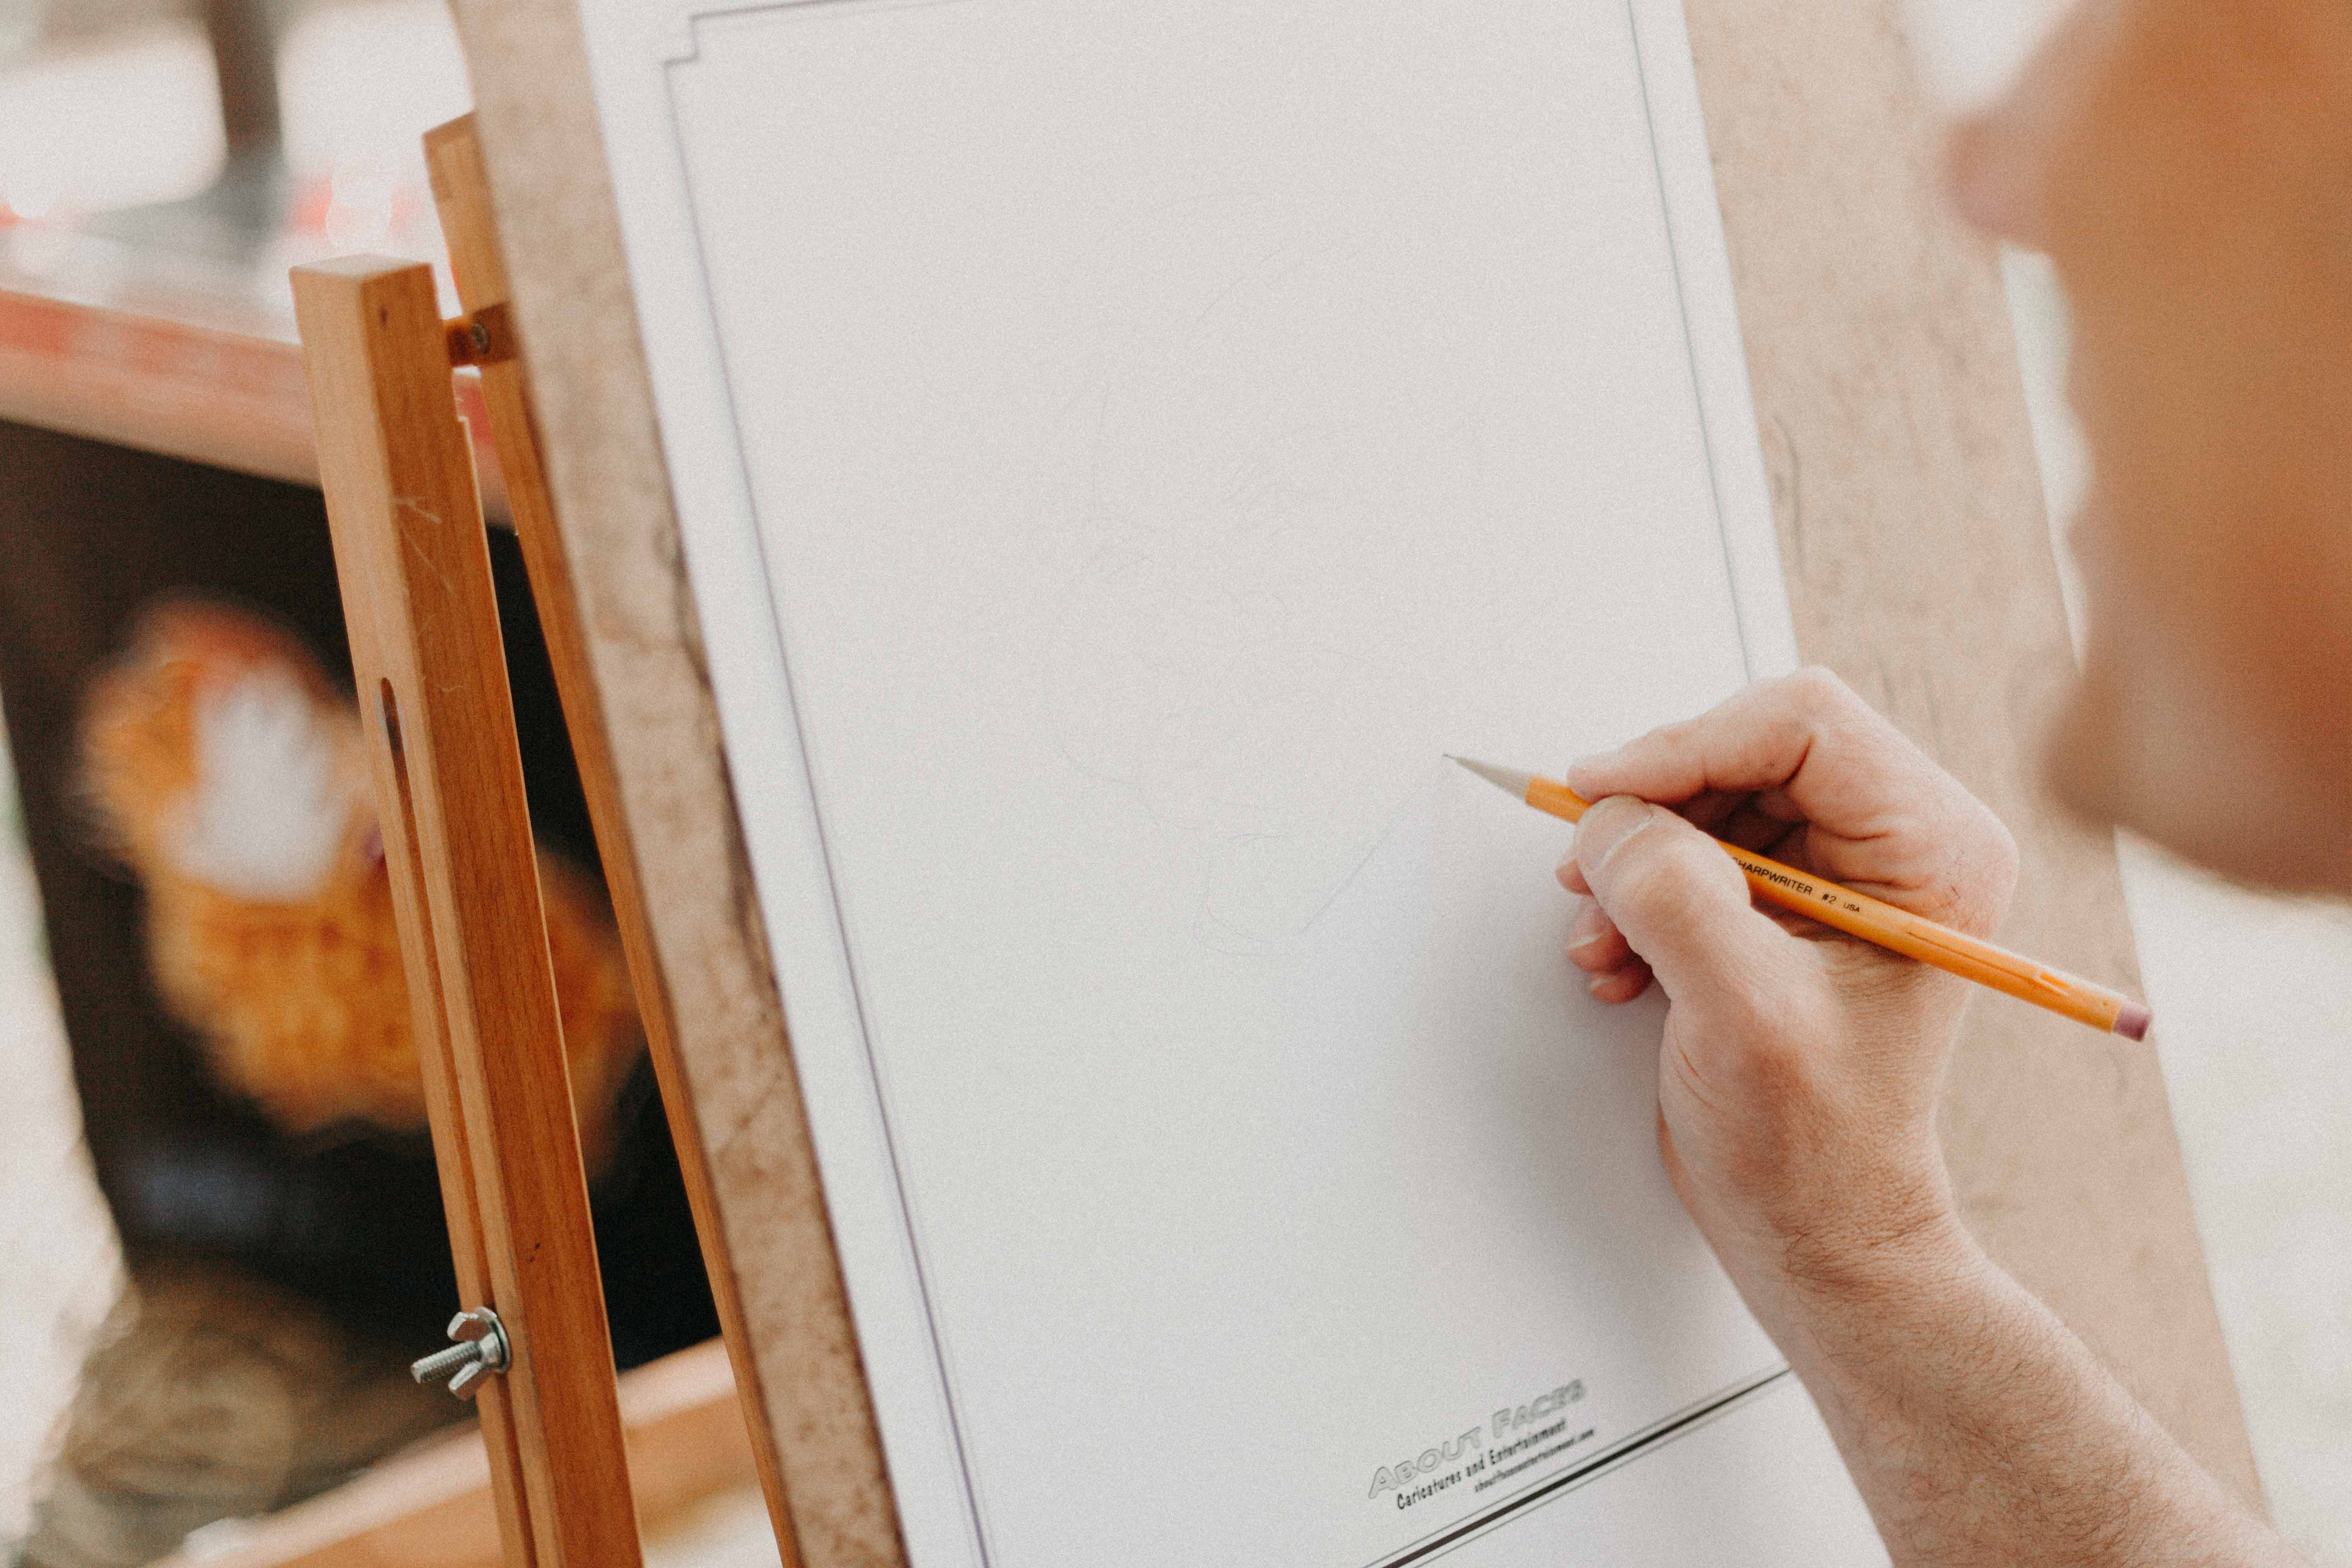
Material property, hand, room, drawing, pencil